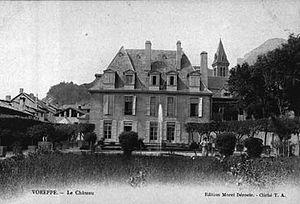
Le château de Sieyes est un château du XVIIᵉ siècle situé en France sur la commune de Voreppe dans le département de l'Isère en région Rhône-Alpes. Le château de Sieyes est propriété d'une personne privée et fermé au public.